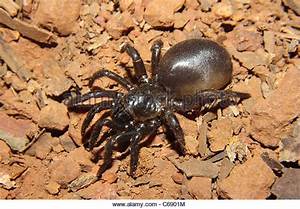
Label: ragno